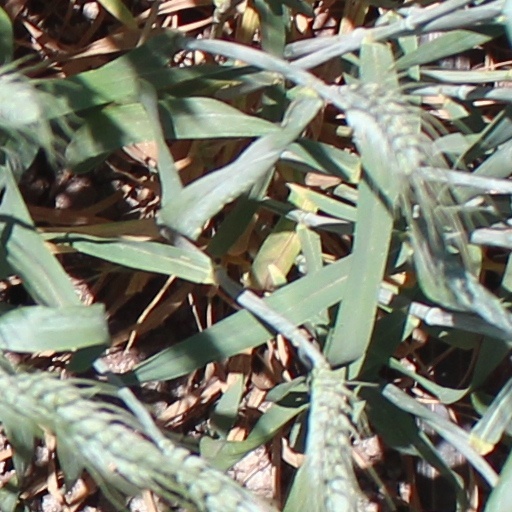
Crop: wheat